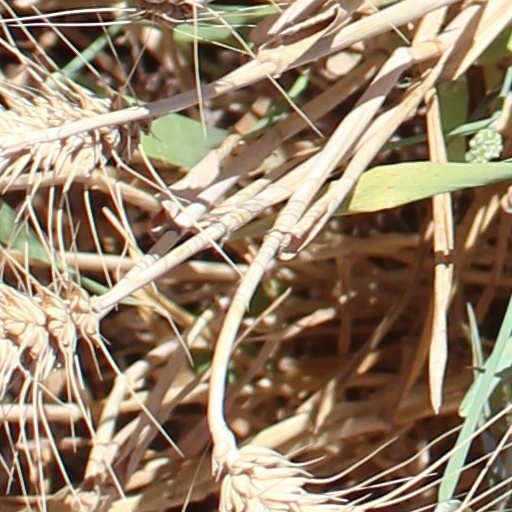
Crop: wheat